Charles Foulkes (Canadian Army officer)

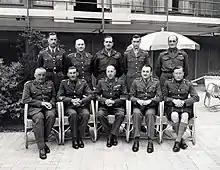
Senior commanders of the First Canadian Army, May 1945. Seated from the left: Stanisław Maczek (Polish Army), Guy Simonds, Harry Crerar, Charles Foulkes, Bert Hoffmeister. Standing from the left: Ralph Keefler, Bruce Matthews, Harry Foster, Robert Moncel (standing in for Chris Vokes, Stuart Rawlins (British Army).

On 4 May 1945, south of Hamburg, Field Marshal Sir Bernard Law Montgomery accepted the unconditional surrender of the German forces in the Netherlands, northwest Germany including all islands, in Denmark and all naval ships in those areas. The surrender preceded the end of World War II in Europe and was signed in a carpeted tent at Montgomery's headquarters on the Timeloberg hill at Wendisch Evern.